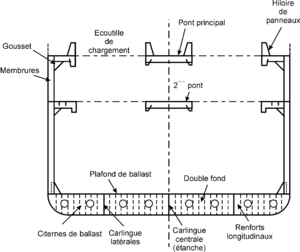
La coupe au maître est un des plans utilisés en architecture navale. Il s'agit du document de référence le plus important avec le plan de formes et le plan d'ensemble.